Altruism (biology)

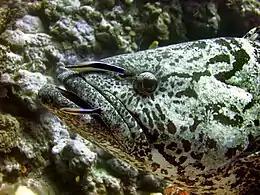

The applicability of biological market theory with its emphasis on partner choice is evident in the interactions between the cleaner wrasse and its "client" reef fish. Cleaners have small territories, which the majority of reef fish species actively visit to invite inspection of their surface, gills, and mouth. Clients benefit from the removal of parasites while cleaners benefit from the access to a food source. Some particularly choosy client species have large home ranges that cover several cleaning stations, whereas other clients have small ranges and have access to one cleaning station only (resident clients). Field observations, field manipulations, and laboratory experiments revealed that whether or not a client has choice options influences several aspects of both cleaner and client behaviour. Cleaners give choosy clients priority of access. Choosy clients switch partners if cheated by a cleaner by taking a bite of out of the cleaner, whereas resident clients punish cheats. Cleaners and resident clients, but not choosy clients, build up relationships before normal cleaning interactions take place. Cleaners are particularly cooperative if choosy clients are bystanders of an interaction but less so when resident clients are bystanders.